Sky position (RA, Dec in degrees): 183.087, 18.724
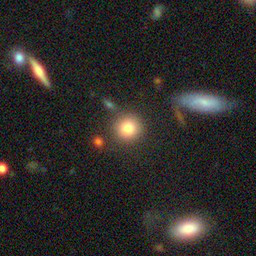
Galaxy morphology: Round Smooth Galaxies